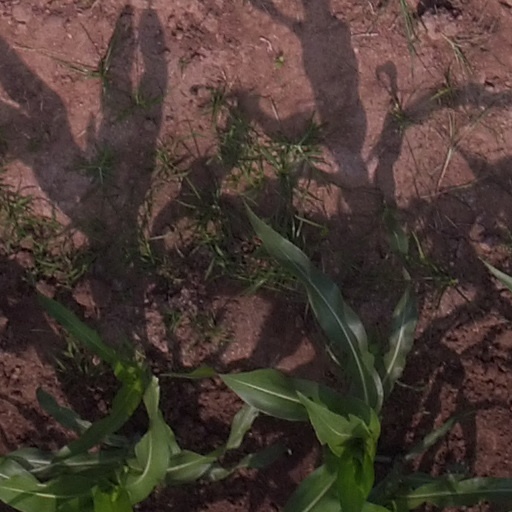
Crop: maize; corn